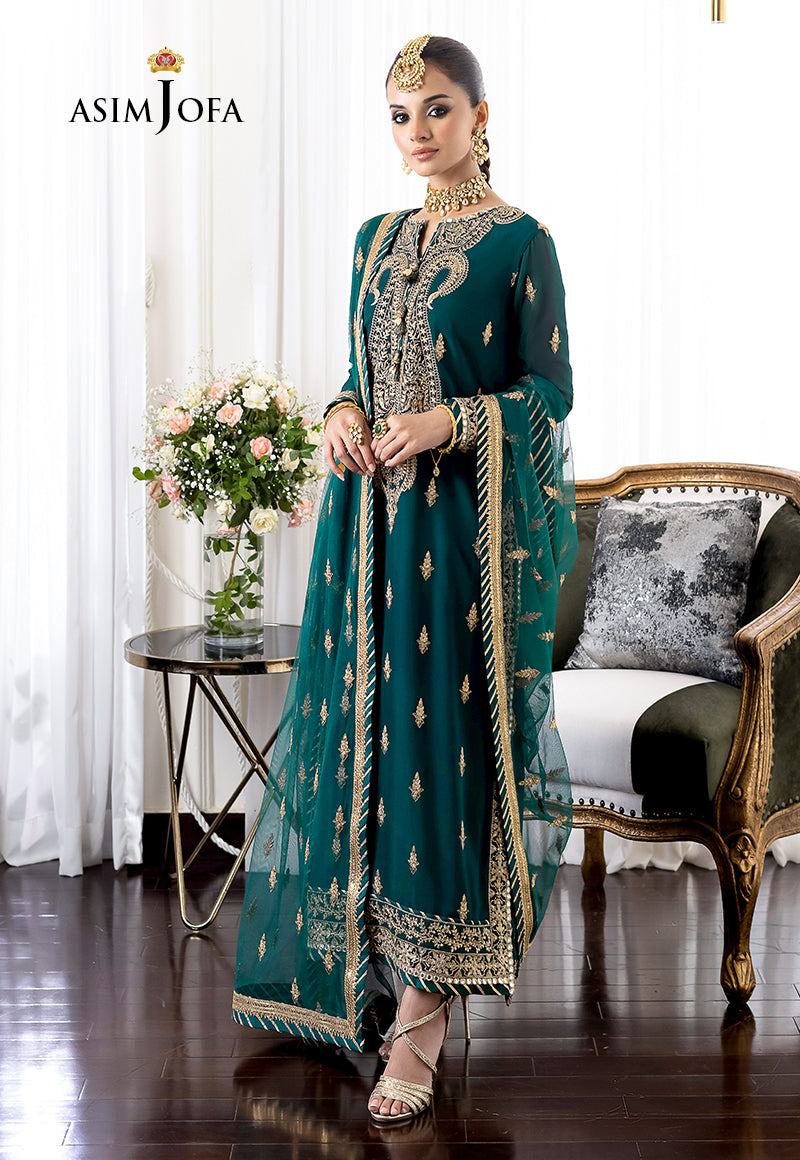
teal gold embroidered net salwar suit